Anton Ažbe

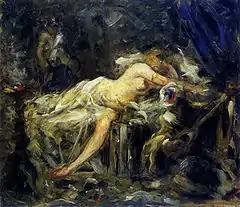
"The Harem", the last known work by Ažbe. His "opus magnum" "Odalisque" has been lost (its existence attested by a single photograph made in 1902).

Modern understanding of Ažbe's personality is based on the interpretation of biased and conflicting statements made by his alumni. Ažbe never wrote for the public and never attempted to formulate his own teaching methods on paper. His letters to Alois were destroyed according to the family's will; the rest of his archive contained only business papers. The only evidence of Ažbe's own handwriting is limited to three postcards and a letter to Sternen.